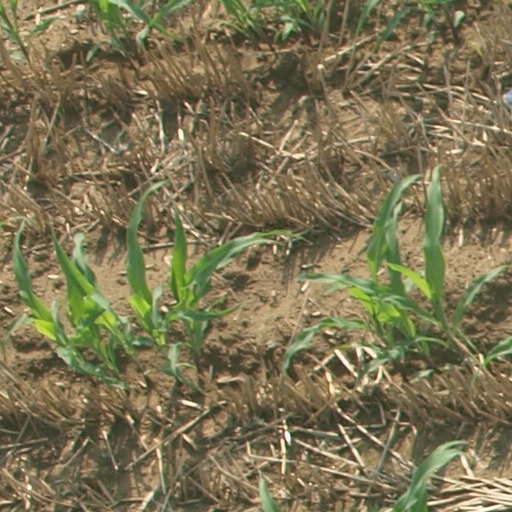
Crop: maize; corn